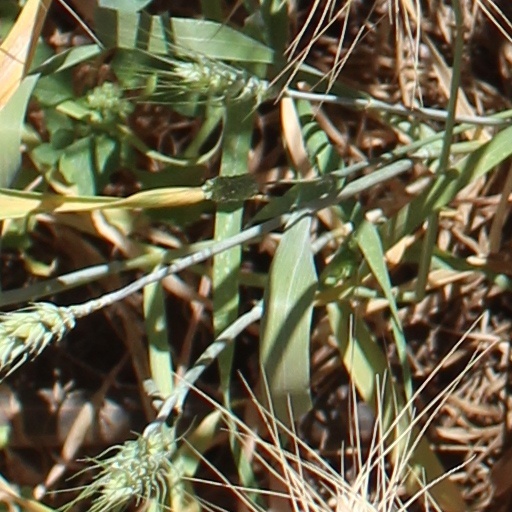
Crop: wheat